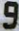
Number: 9